Daniel Koerhuis

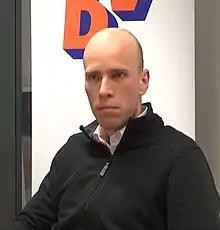
Daniel Koerhuis, 2017

Daniel Antonius Nikola Koerhuis (born 26 July 1981 in Dedemsvaart) is a Dutch politician, who served as a Member of Parliament for the People's Party for Freedom and Democracy (VVD, Volkspartij voor Vrijheid en Democratie) between 23 March 2017 and 2023.